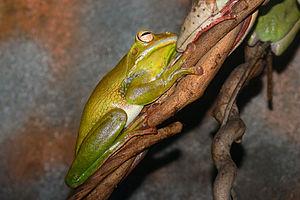
Nyctimystes infrafrenatus est une espèce d'amphibiens de la famille des Pelodryadidae.